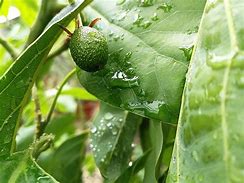
Label: Avocado